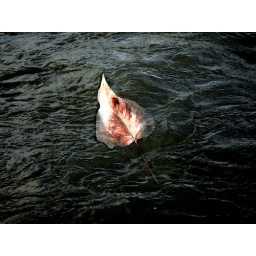
my leaf in a river water color